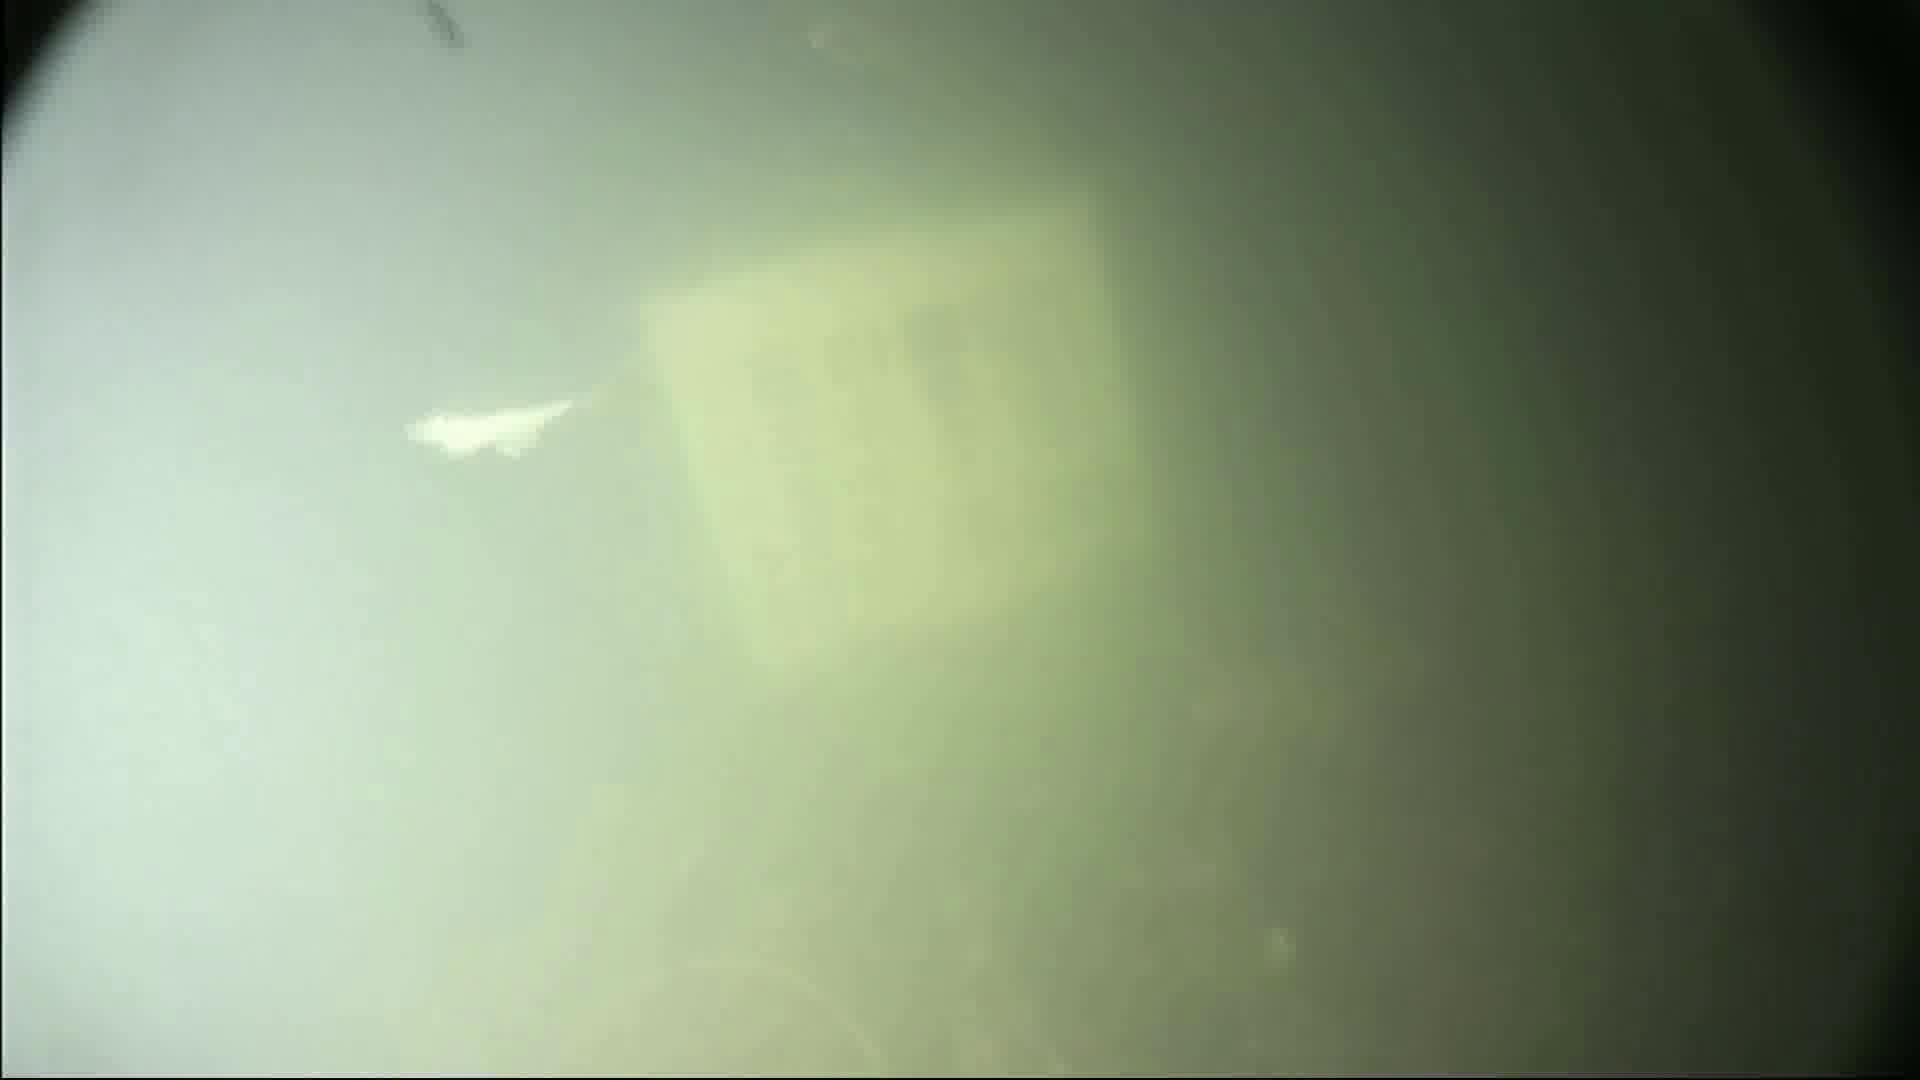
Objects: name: shrimp
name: small_fish